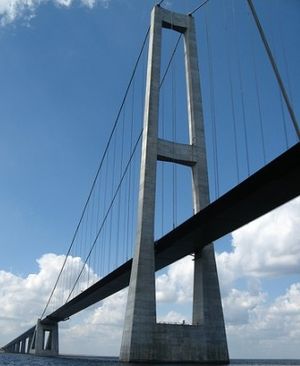
Højeste bygningsværker i Danmark
Danmarks højeste bygningsværk er de 254 m høje pyloner på Storebæltforbindelsens østbro
Højeste bygningsværker i Danmark er en samlet oversigt over de højeste bygninger og bygningsværker i Danmark. I oversigterne nedenfor skelnes mellem tre former for bygningsværker: Bygningsværker i forbindelse med infrastruktur, bygninger med tårne og spir, og højhuse/etageejendomme.